Military history of the United States

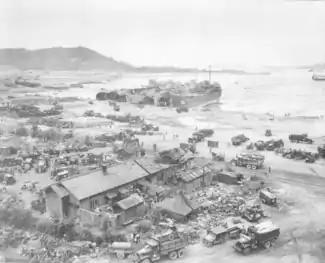
American beachhead during the Battle of Inchon

The U.S. sponsored a major world conference to limit the naval armaments of world powers, including the U.S., Britain, Japan, and France, plus smaller nations. Secretary of State Charles Evans Hughes made the key proposal of each country to reduce its number of warships by a formula that was accepted. The conference enabled the great powers to reduce their navies and avoid conflict in the Pacific. The treaties remained in effect for ten years, but were not renewed as tensions escalated.